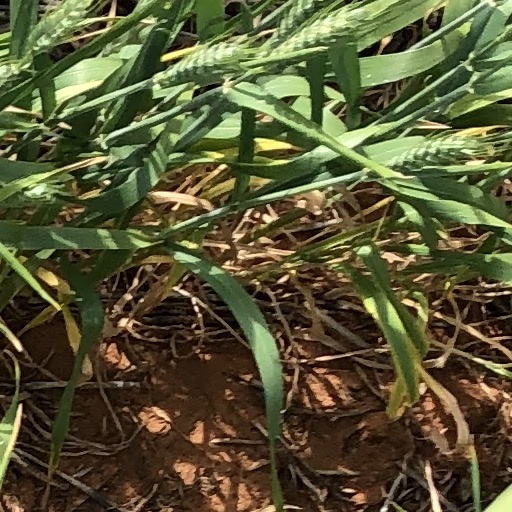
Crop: wheat